MARCOS

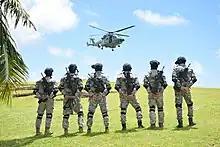
HAL Dhruv MKIII and Commandos doing Heliborne operations

The MARCOS are capable of undertaking operations in all types of terrain but are specialised in maritime operations. The force has undertaken numerous joint exercises with special forces from around the world. , the MARCOS has about 2,000 personnel, though the exact number remains classified. Operations undertaken by MARCOS usually remain classified; some of the known operations are: